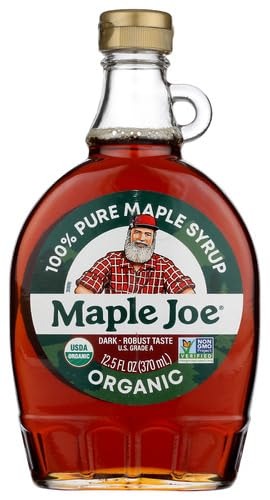
Item Name: Generic M.aple Joe Organic Dark Maple Syrup 12.5 oz (Pack of 12)
Bullet Point 1: Rich, Robust Flavor: Enjoy the deep, full-bodied taste that enhances the flavor of any dish or dessert.
Bullet Point 2: Versatile Use: Perfect for drizzling on pancakes, waffles, oatmeal, or adding to your favorite recipes for a touch of sweetness.
Bullet Point 3: Perfect for Cooking and Baking: Adds a delicious depth of flavor to marinades, glazes, desserts, and savory dishes.
Bullet Point 4: Convenient Packaging: Available in a range of sizes and convenient packaging options, including squeeze bottles for easy pouring.
Product Description: Savor the robust flavor of organic dark maple syrup. Ideal for drizzling on breakfast favorites or adding to recipes, it brings a rich, natural sweetness.
Value: 150.0
Unit: Fl Oz

Price: 156.3